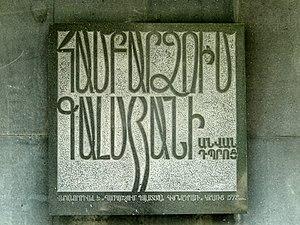
Hambartsoum Galstian est un homme politique arménien.